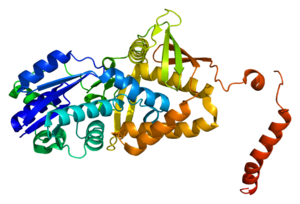
L'argininosuccinate synthase, encore appelée argininosuccinate synthétase, est une ligase qui catalyse la réaction :